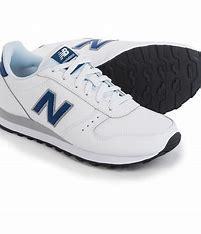
Brand: New
Model: Balance Classics